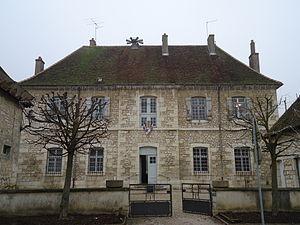
Mairie de Choisey
Choisey est une commune française située dans le département du Jura en région Bourgogne-Franche-Comté.
Cet article recense les monuments historiques du département du Jura, en France.